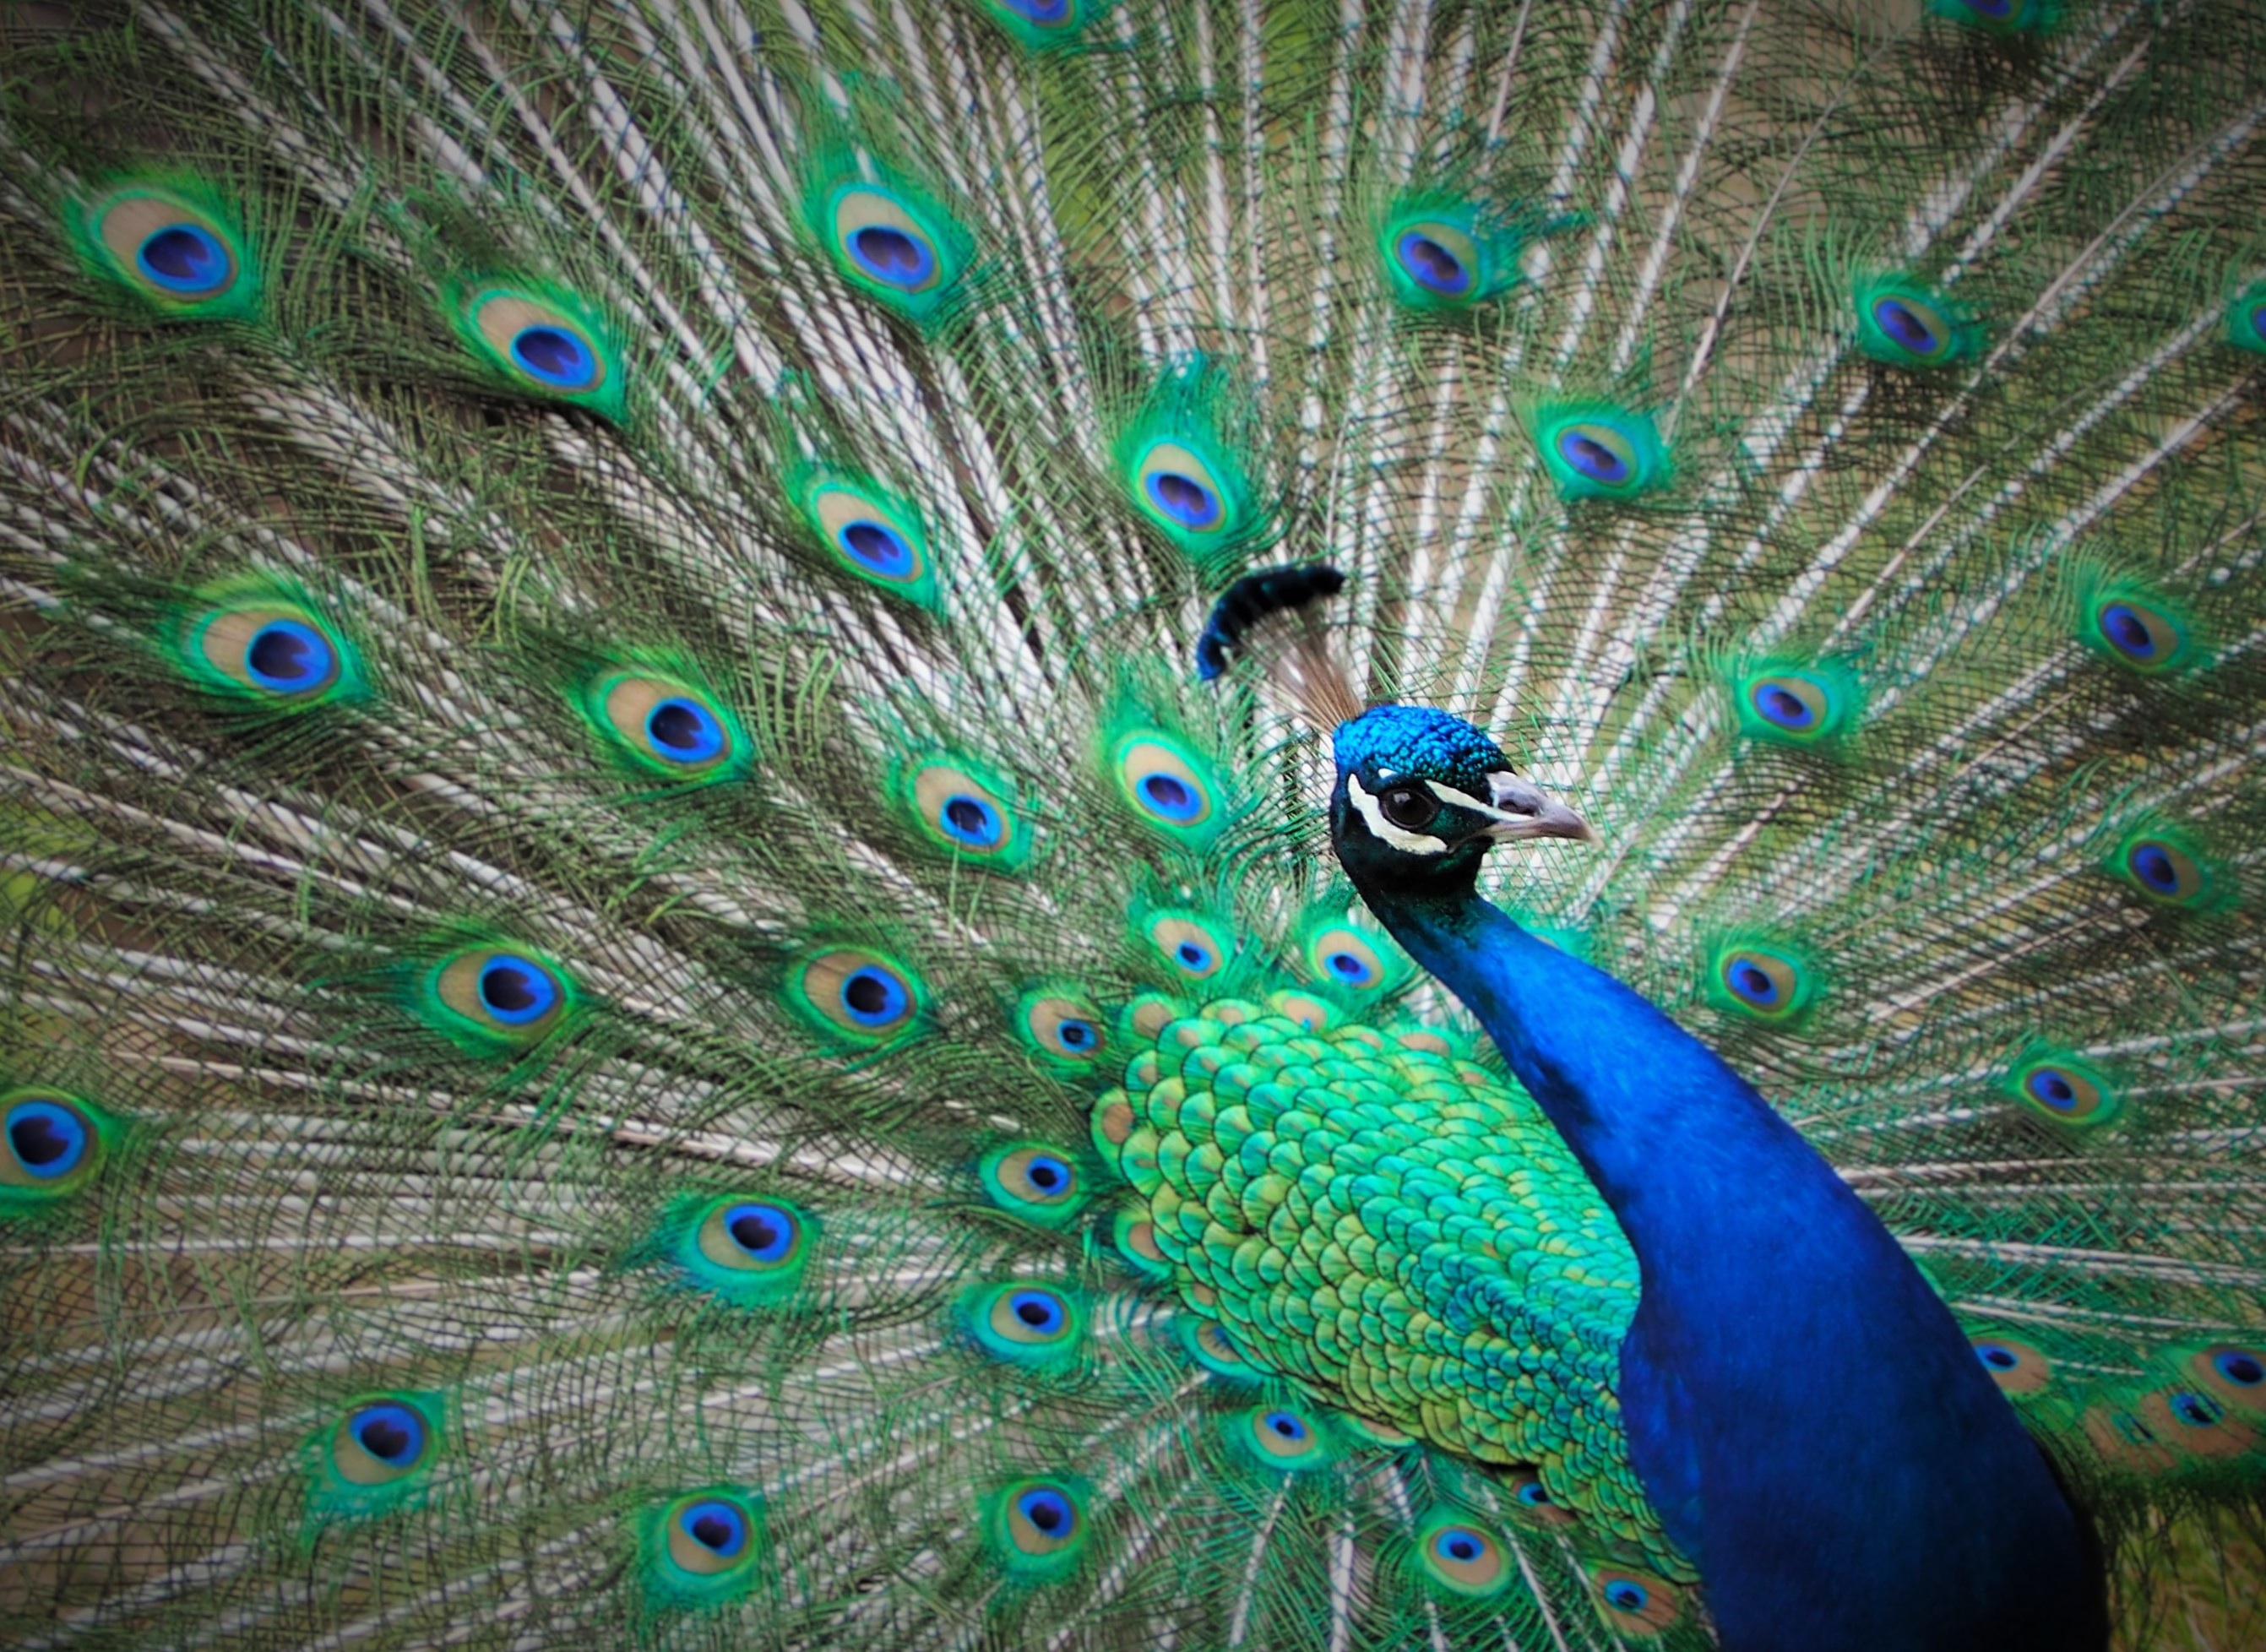
bird, wing, green, beak, blue, fauna, galliformes, vertebrate, peafowl, phasianidae